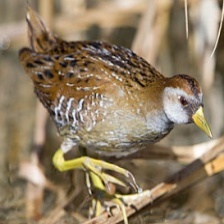
Species: SORA
Scientific name: PORZANA CAROLINA
ImageNet parent category: european_gallinule